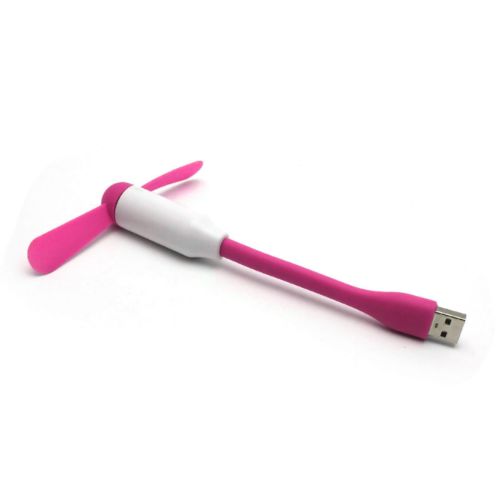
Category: fan